Littlehampton Redoubt

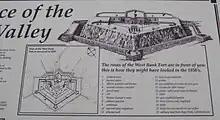
The notice at the fort

A further barrack block was later built outside the fort to house additional troops. The 1861 Census shows a total complement of 70 men including a gunner, surgeon, drummer, officers, NCOs and privates. The armaments, brought by sea from Woolwich arsenal, were three 68-pounder and two 32-pounder cannons.